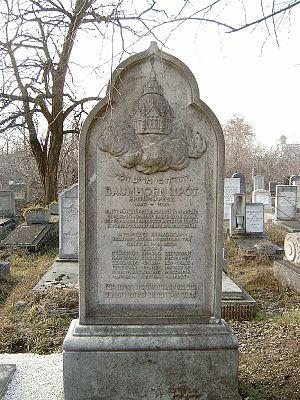
Lipót Baumhorn était un architecte hongrois.